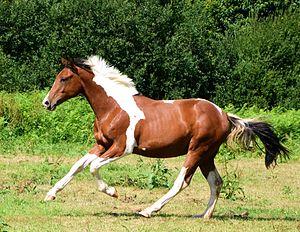
Color Boy, étalon Pinto pie baie tobiano
La robe pie est, dans le domaine de l'hippologie, une couleur de robe du cheval avec de nombreuses taches blanches séparées d'une autre couleur plus foncée. Elle est traditionnellement associée aux chevaux des Amérindiens, qui choisissaient plus volontiers des montures colorées par opposition aux montures des colons, souvent de robe unie. Plusieurs races équines sont sélectionnées sur ces couleurs, telles que le Paint Horse et le Pintabian. La robe pie est également fréquente chez le Gypsy Vanner, le Clydesdale, et certains poneys. Elle se décline en de nombreuses variantes, qui sont le tobiano, l’overo, le tovero, le sabino, le rabicano et le balzan. La génétique de la robe pie est différente de celle de la robe tachetée.